Olga Liashenko

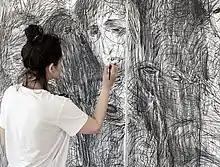
Olga Liashenko

Olga Liashenko (Ukrainian: О́льга Ляшенко Olga Lyashenko; born 27 July 1979 in Kharkiv, Ukrainian SSR, Soviet Union) is a Ukrainian German artist und Icon painter, currently living in Germany.